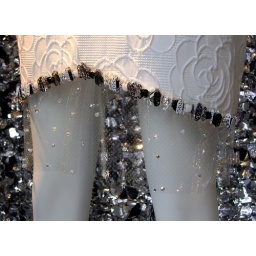
Chanel dress with a plastic hem in the window at Bergdorf Goodman, NYC